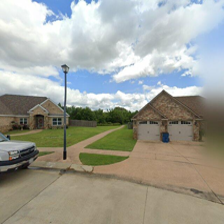
Label: streetView